Jun ware

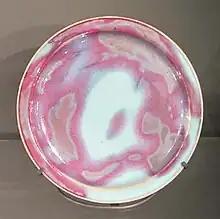
Dish with opalescent blue and lavender splashed glazes, Jin dynasty (1115–1234)

Although Jun ware is not mentioned by on ceramics (or in surviving chronicles), at least the last class mentioned above, of "streaked" purple on blue, appears to have been made for the court, and is known as "official" ("guan") Jun ware. The streaked pieces are "all of shapes designed for the growing or display of flowers", according to Shelagh Vainker, though other functions are sometimes suggested, giving alternatives such as spitoon/flower-pots, brush-washer/flower pot stand/bulb planters, and so on. As an example, the pot illustrated in the Walters Art Museum, Baltimore is described by them as a "spitoon", but an identical shape in the Percival David Collection is described as a "flower-pot", with an inscribed "6" underneath. Very similar pots are shown with plants growing in them in a Ming imperial portrait. The Walters are cautious on dating, while the British Museum date their piece to 1403–1435, in the early Ming.